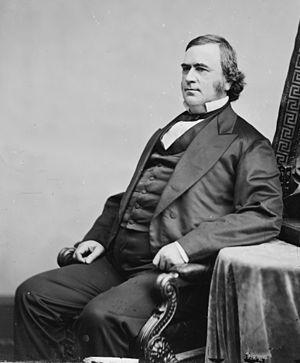
L'esclave est un problème clivant au Delaware pendant les années qui précèdent la guerre de Sécession. L'opposition à l'esclavage au Delaware, qui plonge ses racines chez les Quakers de Pennsylvanie, pousse beaucoup de propriétaires d'esclaves à les émanciper ; la moitié de la population noire de l'État est libre en 1810, et plus de 90 % sont libres en 1860. Cette tendance amène aussi des législateurs conservateurs à restreindre les organisations de noirs libres, et la police de Wilmington est accusée d'application rigoureuse de la loi à l'encontre des esclaves en fuite alors que beaucoup de Delawariens enlèvent des noirs libres parmi les grandes communautés dans tout l'État et le vendent dans des plantations plus au Sud.
Depuis l'indépendance des États-Unis, l'État du Delaware élit deux sénateurs, membres du Sénat fédéral.